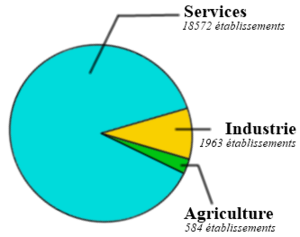
Secteurs d'activités vendée
La Vendée est un département français traversé par la Vendée, rivière homonyme, affluent de la Sèvre Niortaise. Il est situé dans la région des Pays de la Loire et dans la province historique du Poitou, le département correspondant à l'ancien Bas-Poitou. L'Insee et la Poste lui attribuent le code 85. Sa préfecture est La Roche-sur-Yon.